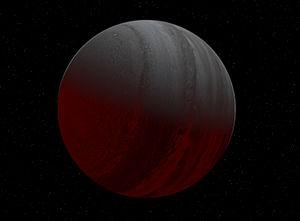
Jupiter chaud
Un Jupiter chaud, aussi nommé quoique rarement planète jovienne épistellaire ou pégaside, est une planète géante gazeuse de masse comparable ou supérieure à celle de Jupiter dont la température est supérieure à ~ 1 000 kelvins. Les plus chaudes sont appelées Jupiter ultra-chauds.